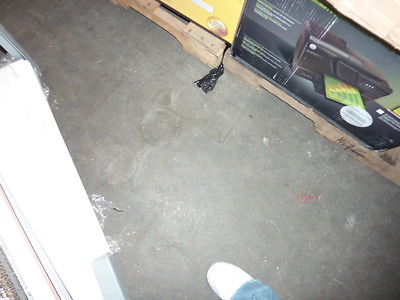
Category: stapler